Jaipur–Bandra Terminus Superfast Express

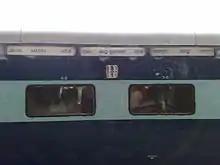
Bandra Terminus Jaipur Superfast Express – AC 3 tier coach

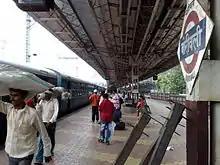
Bandra Terminus Jaipur Superfast Express at Borivali station

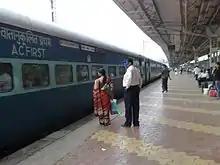
Bandra Terminus Jaipur Superfast Express – AC 1st Class coach

An Abu Road-based WDM-3A or Bhagat Ki Kothi-based WDP-4 hauls the train between Jaipur Junction and .